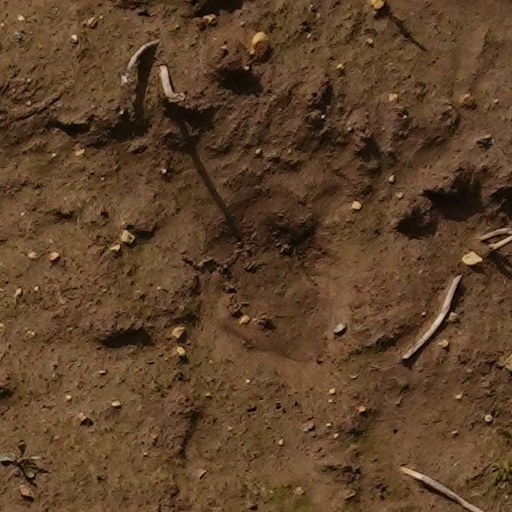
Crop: wheat